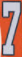
Number: 7